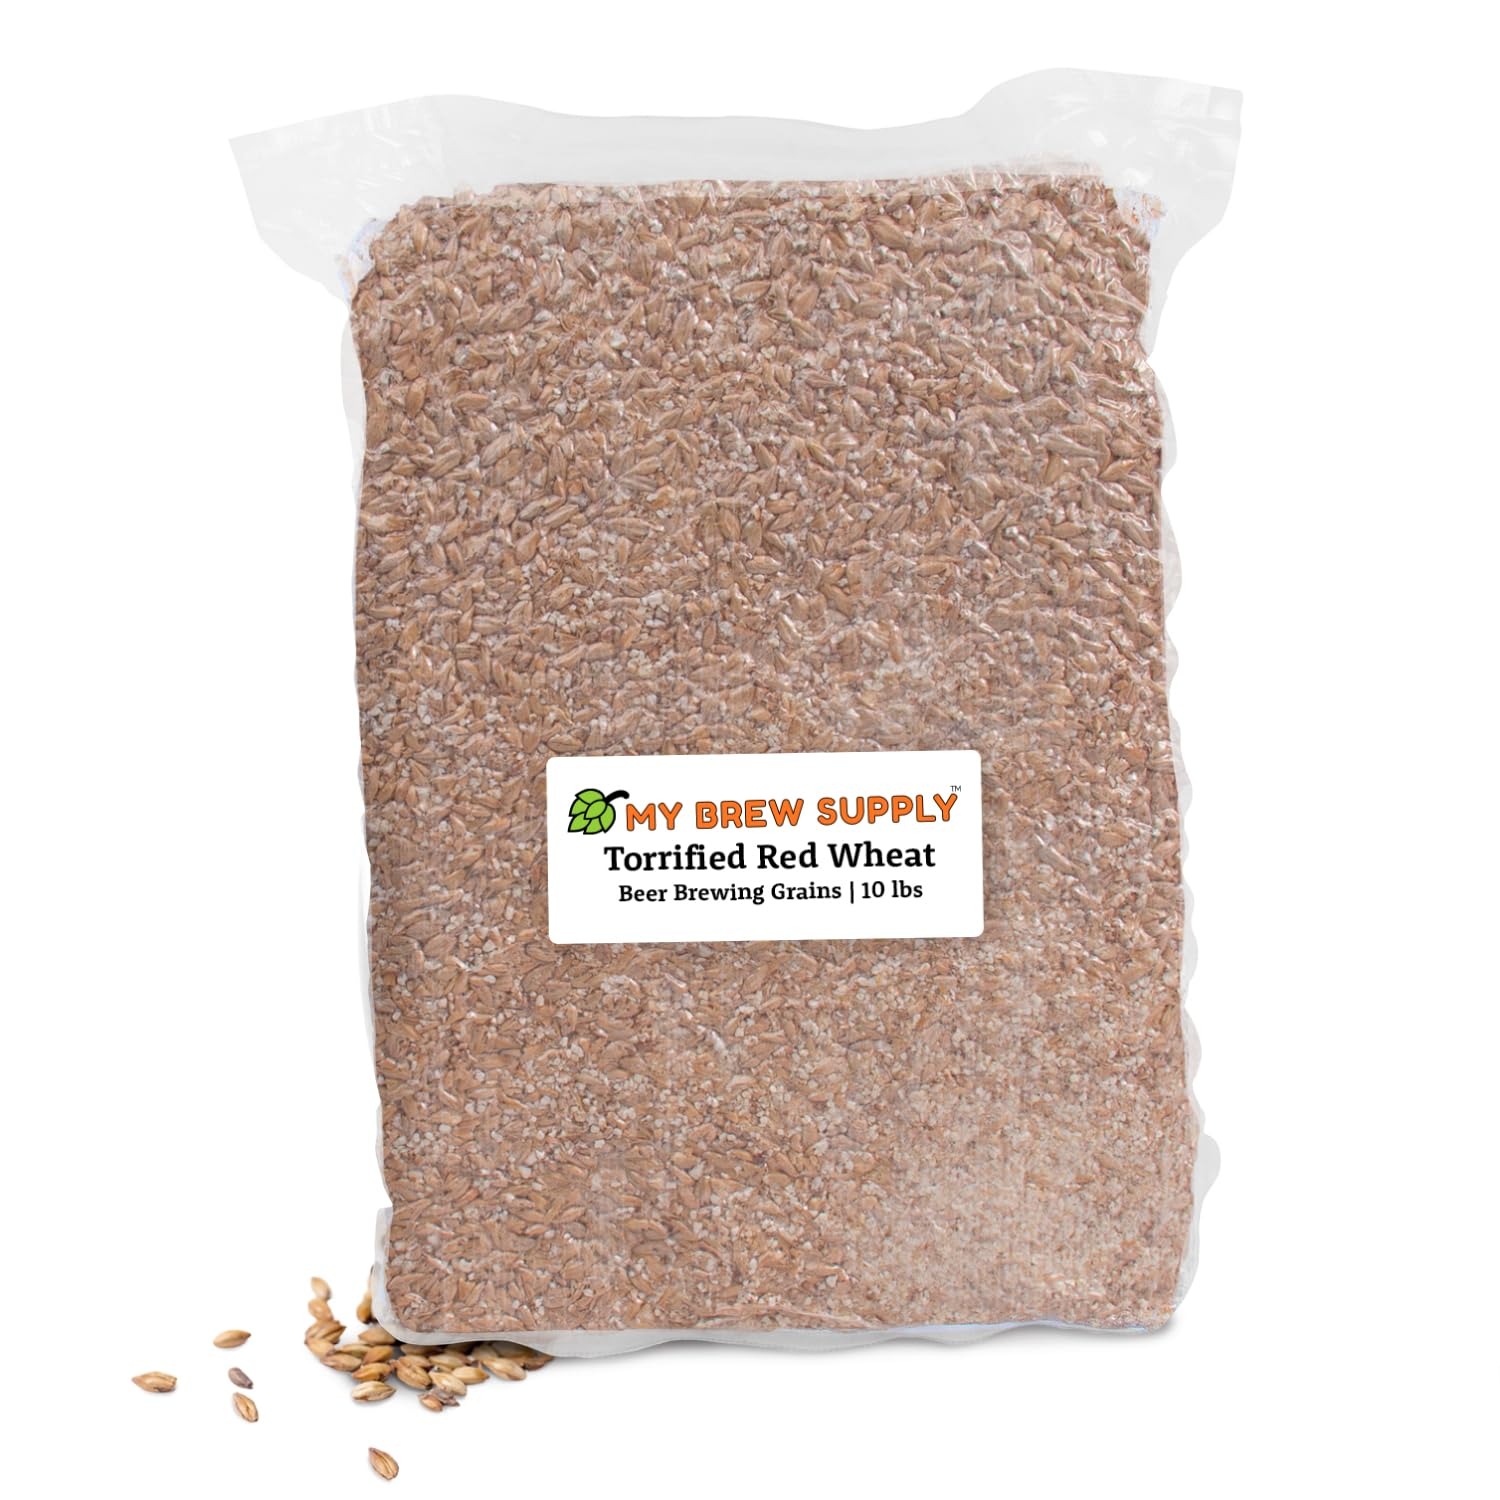
Item Name: My Brew Supply Torrified Red Wheat Premium Malt Beer Making Grain | Brew Your Own Belgian-Style White and Wit Beer with Wheat Grains | Grown in Western Europe | 10lb Crushed Grain
Bullet Point 1: Torrified Red Wheat Premium Malt: The My Brew Supply Wheat Premium Malt has been heat treated to break the cellular structure, allowing more rapid hydration and malt enzymes to more completely attack the starches and protein. This helps to ensure that your malted drinks have a strong but smooth flavor with a beautiful color. These grains are perfect for both brewing your own drinks and for use in distilling.
Bullet Point 2: Grown In Western Europe: Our Torrified Red Wheat Premium Malt Grain is grown in some of the most prominent regions of Western Europe, including Germany, France, Denmark, and England. Each grain variety we use is well-established in the country of origin, to ensure consistently high-quality grains.
Bullet Point 3: Belgian-Style White and Wit Beer: This torrified red wheat malt can be used in place of raw wheat when making Belgian-style White and Wit beers. Our premium crushed grain can also be used as a base for darker ales and stouts as well.
Bullet Point 4: Torrified Wheat Malt Grains: This extra large 10lb bag of Crushed Grain provides plenty of opportunity to perfect your brewing technique. We mill the grains into a crushed malt powder so you can easily brew your own beer with our beer making supplies, or combine them with My Brew Supply yeast, hops, and other flavorings to create your own unique drink!
Bullet Point 5: DIY Brewing: My Brew Supply started in 1997 as a hobby, before opening for business in 2017 brewing beer, malt, ale, and more. With a passion for brewing, we pride ourselves on offering the highest quality grain, kits, and supplies to any home brewers whether you're looking to start your own hobby or if you're already an expert.
Product Description: The My Brew Supply Wheat Premium Malt has been heat treated to break the cellular structure, allowing more rapid hydration and malt enzymes to more completely attack the starches and protein. This helps to ensure that your malted drinks have a strong but smooth flavor with a beautiful color. These grains are perfect for both brewing your own drinks and for use in distilling. Our Torrified Red Wheat Premium Malt Grain is grown in some of the most prominent regions of Western Europe, including Germany, France, Denmark, and England. Each grain variety we use is well-established in the country of origin, to ensure consistently high-quality grains. This torrified red wheat malt can be used in place of raw wheat when making Belgian-style White and Wit beers. Our premium crushed grain can also be used as a base for darker ales and stouts as well. This extra large 10lb bag of Crushed Grain provides plenty of opportunity to perfect your brewing technique. We mill the grains into a crushed malt powder so you can easily brew your own beer with our beer-making supplies, or combine them with My Brew Supply yeast, hops, and other flavorings to create your own unique drink! My Brew Supply started in 1997 as a hobby, brewing beer, malt, ale, and more. With a passion for brewing, we pride ourselves on offering the highest quality grain, kits, and supplies to any home brewers whether you're looking to start your own hobby or if you're already an expert.<br> <br> Features:<br> - Torrified Red Wheat Grains<br> - Grown In Western Europe<br> - Brew Belgian-Style White and Wit Beer<br> - Perfect for Beginners and Experts<br> - 10lbs Crushed Grain
Value: 1.0
Unit: Count

Price: 32.99